Bridge (City of London ward)

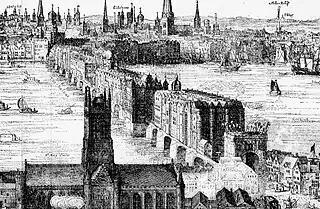
London Bridge viewed from Southwark: the Great Stone Gateway at the very southern end of the bridge formed the boundary between Within and Without.

However, the city's administrative responsibility for the Without ward had in practice disappeared by the mid-Victorian era as various aspects of metropolitan government were extended into the neighbouring areas.